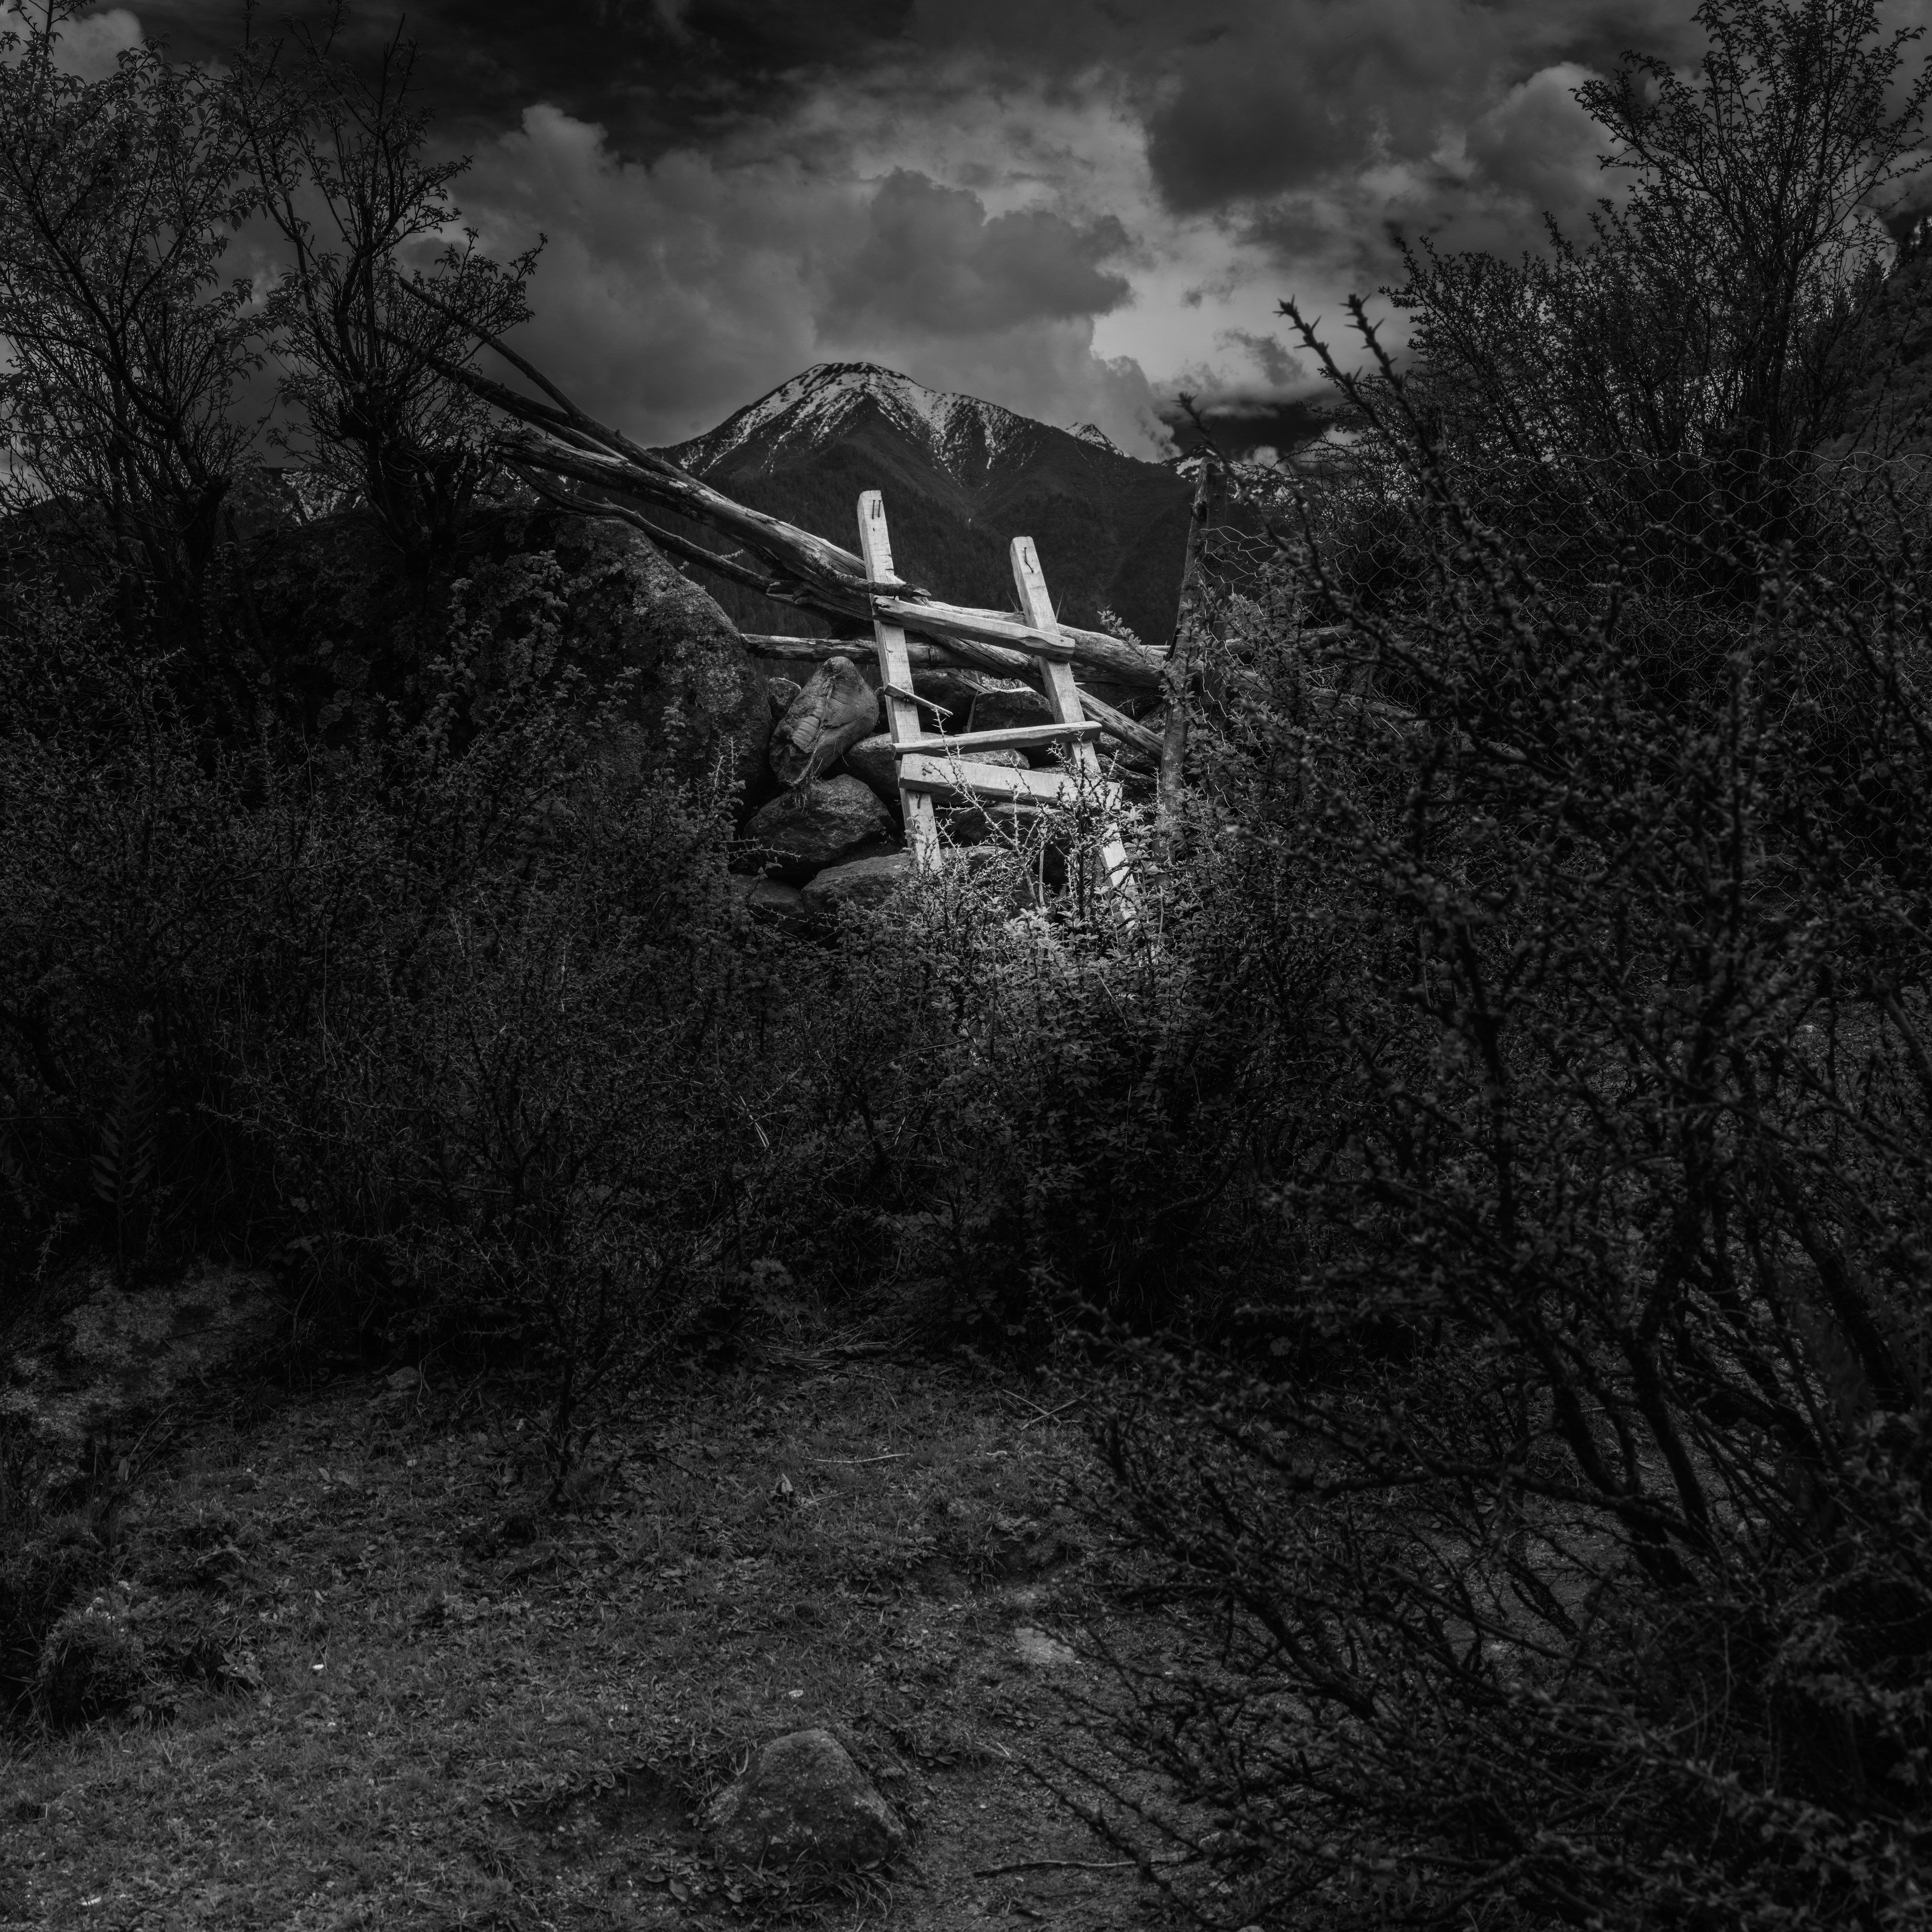
tree, nature, forest, grass, mountain, snow, light, cloud, black and white, white, night, photography, sunlight, scenery, darkness, black, monochrome, ladder, monochrome photography, atmospheric phenomenon, woody plant